Delaware Route 7

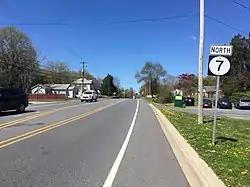
DE 7 northbound past DE 71 in Red Lion

The section of DE 7 between Old Baltimore Pike in Christiana and DE 4 in Stanton is part of the Washington–Rochambeau Revolutionary Route, a National Historic Trail. DE 7 has an annual average daily traffic count ranging from a high of 95,797 vehicles at the south end of the DE 4 concurrency to a low of 3,294 vehicles at the Old Baltimore Pike intersection. The portion of DE 7 from the south end of the DE 1 concurrency north to the Pennsylvania border is part of the National Highway System.